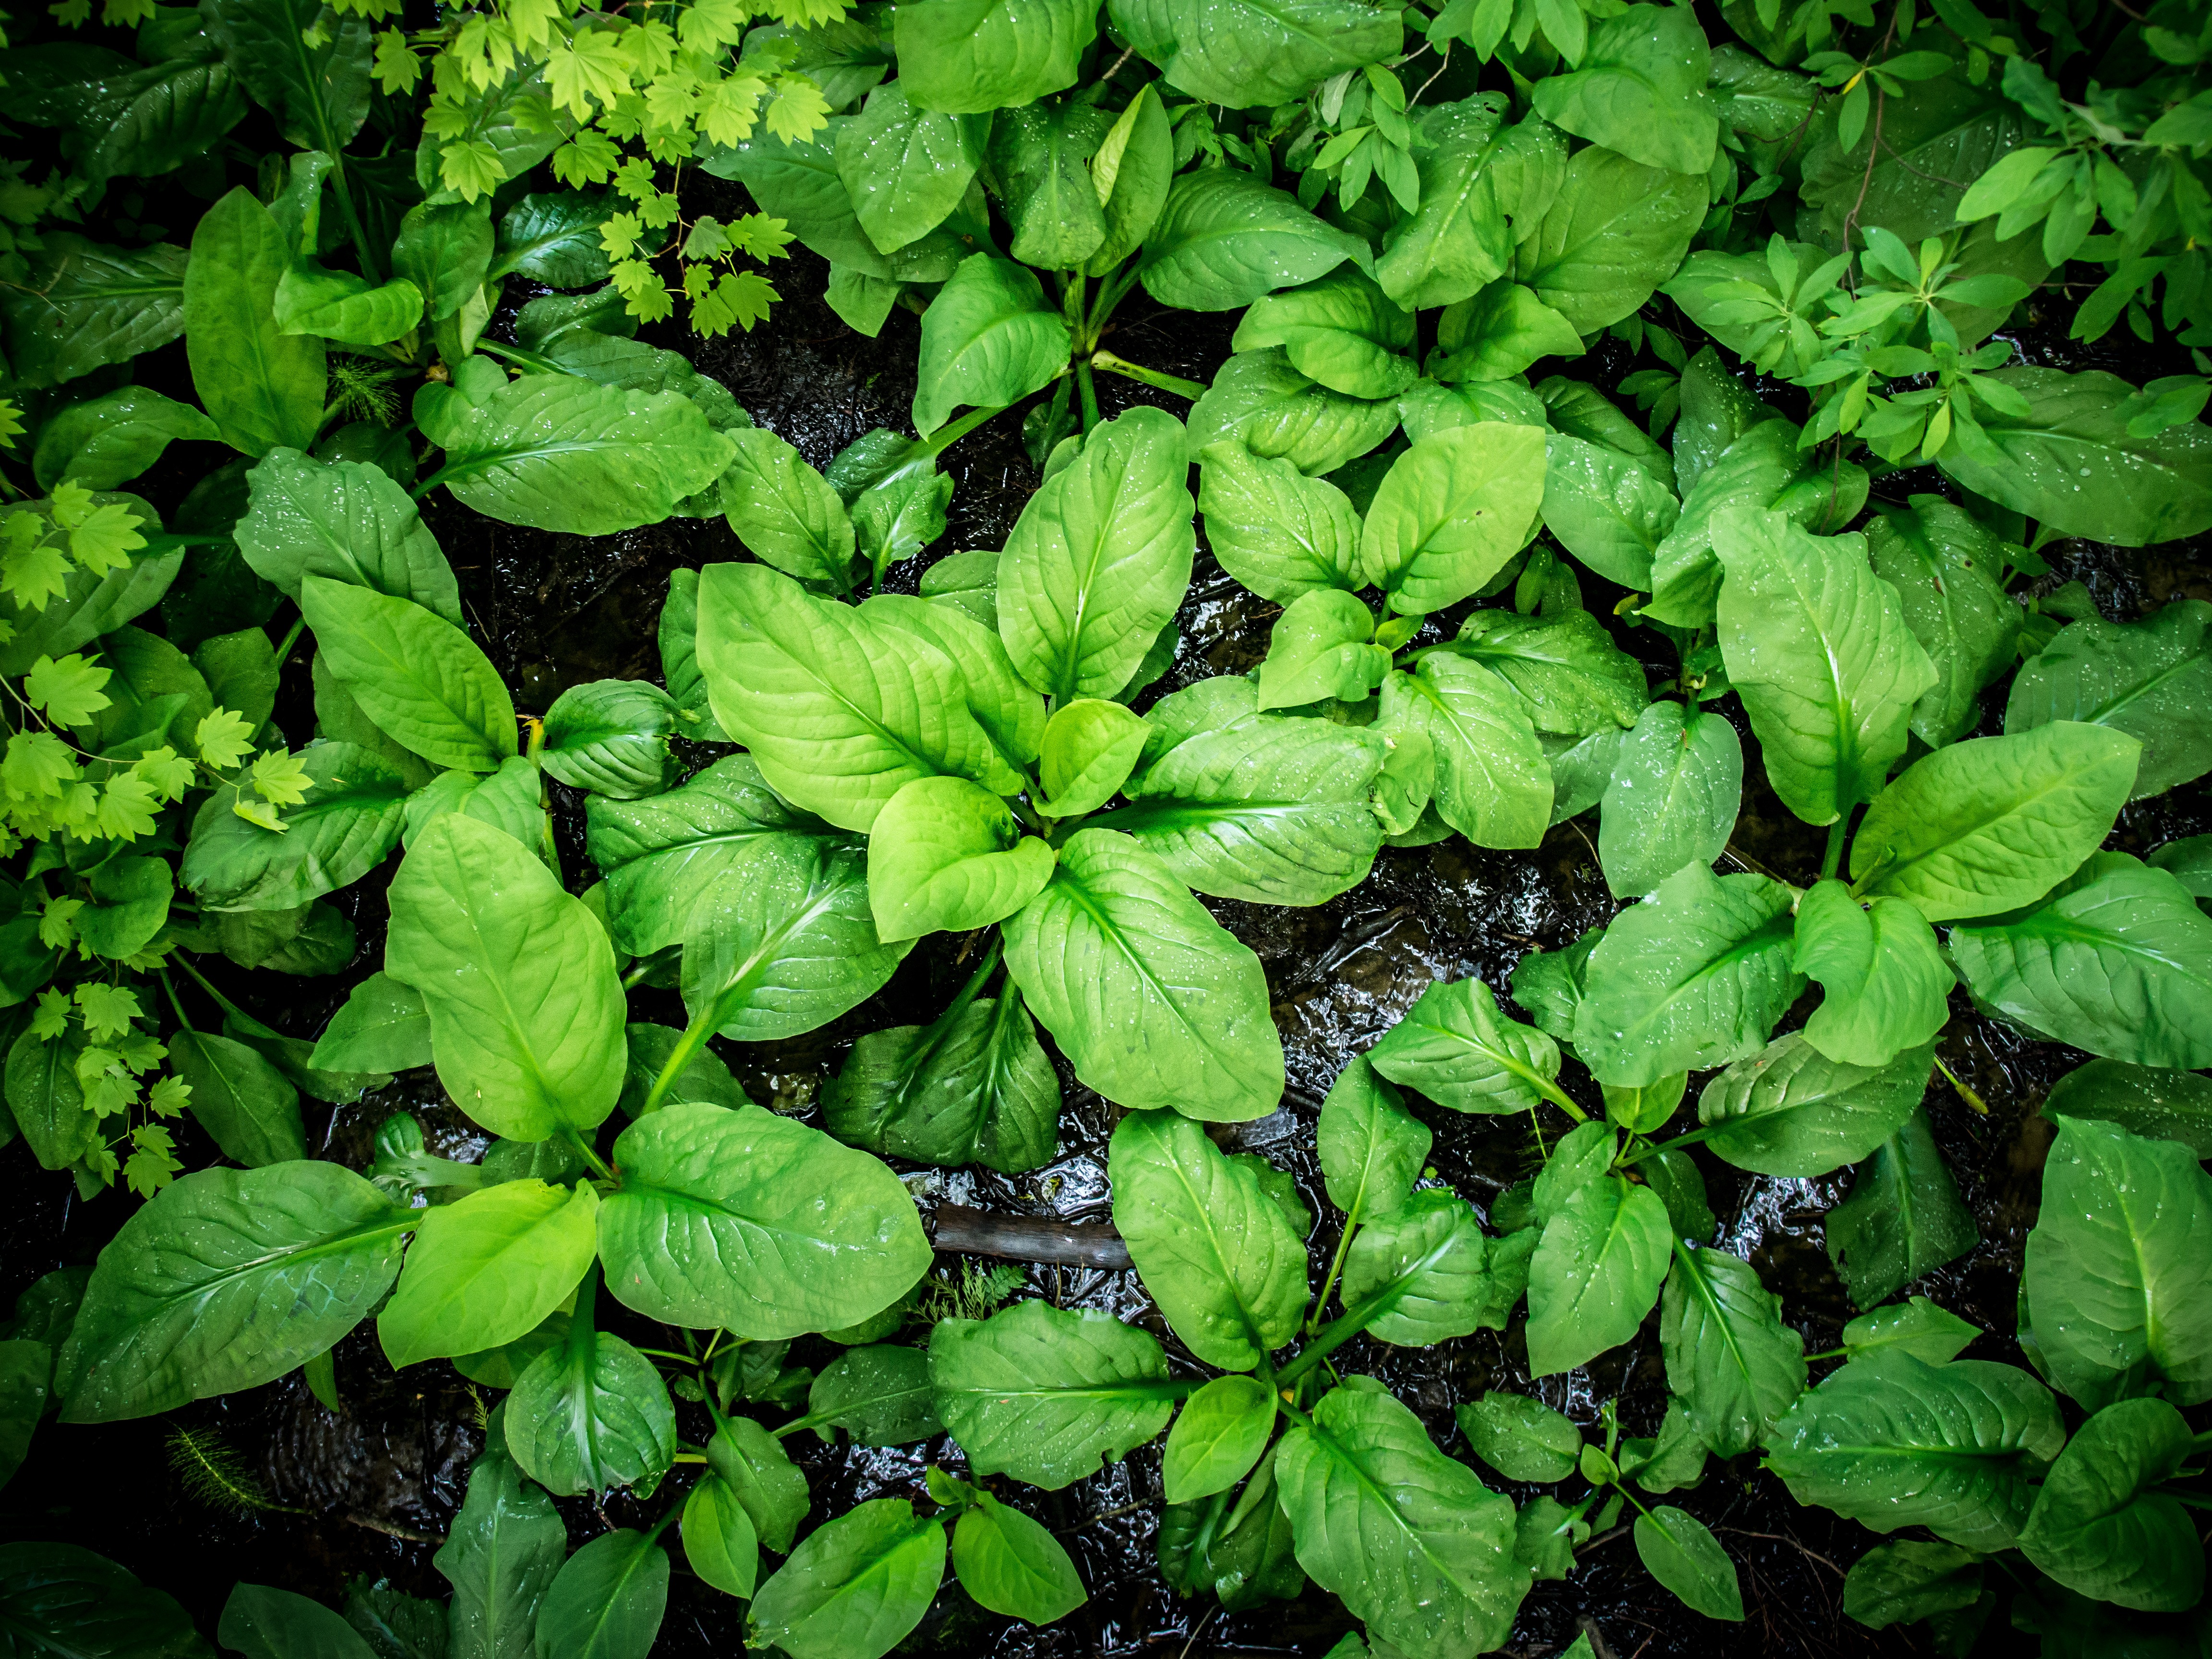
nature, plant, leaf, flower, foliage, green, herb, produce, botany, groundcover, leaves green, flowering plant, plant leaves, annual plant, land plant, clustered, large broad leaf, lush colorful green, plant large